Mike d'Abo

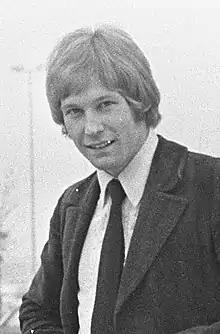
d'Abo in 1967

D'Abo's first big hit with Manfred Mann was "Semi-Detached Suburban Mr James". It was nearly recorded with "Mr Jones" in the title before it occurred to the group that it might be interpreted as a reference to Paul Jones. D'Abo then helped record Manfred Mann's "As Is" album (with the attaching single of the Bob Dylan-penned "Just Like a Woman"). All of the UK Fontana and US Mercury releases featured d'Abo.